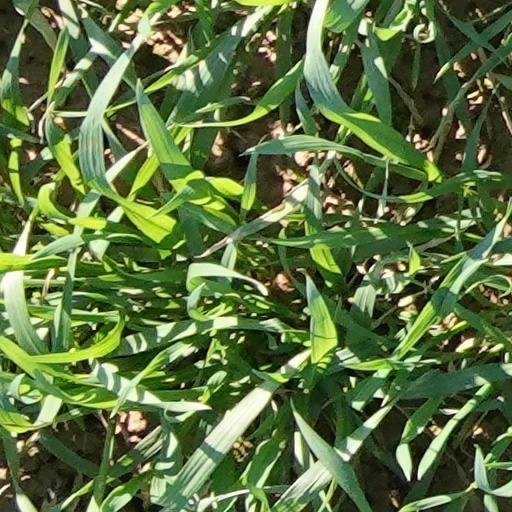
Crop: wheat